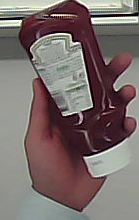
Product: heinz_ketchup